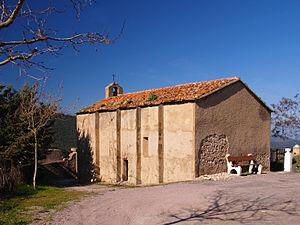
Novella est une commune française située dans la circonscription départementale de la Haute-Corse et le territoire de la collectivité de Corse. Elle appartient à l'ancienne piève d'Ostriconi.